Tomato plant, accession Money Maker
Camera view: horizontal (90 deg, fisheye); turntable rotation: 180 degrees
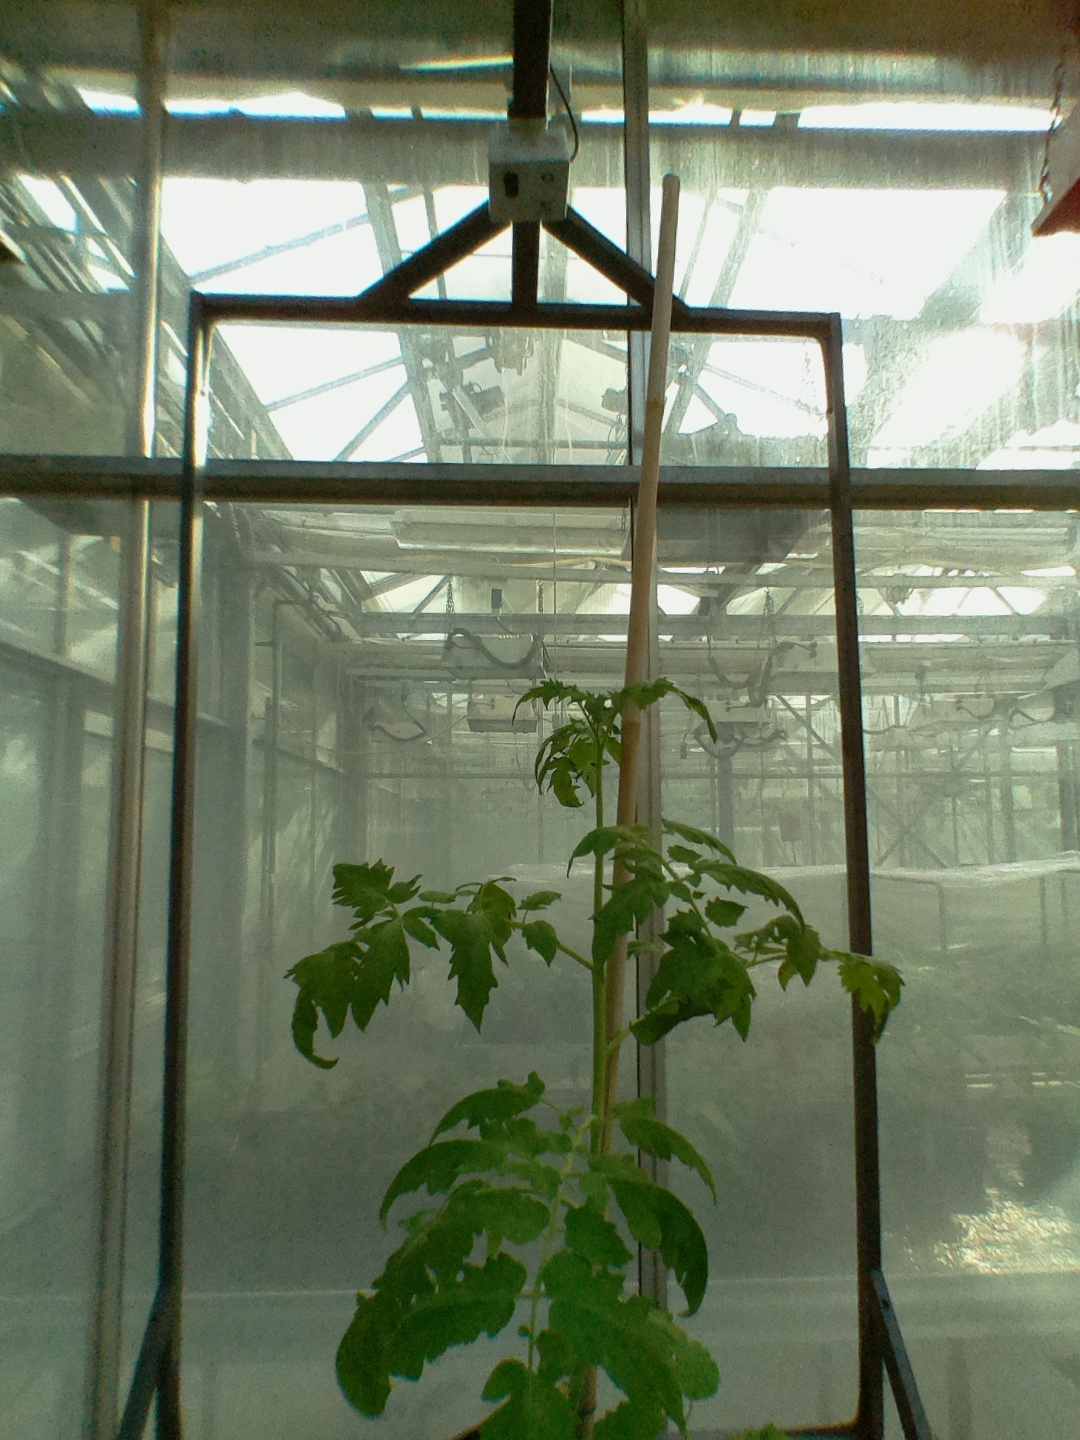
BBCH growth stage 52: 2 inflorescences visible